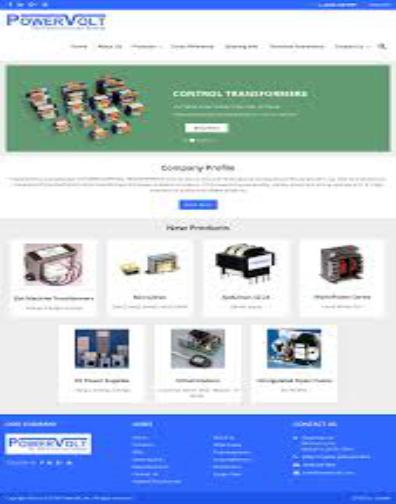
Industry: Necessities